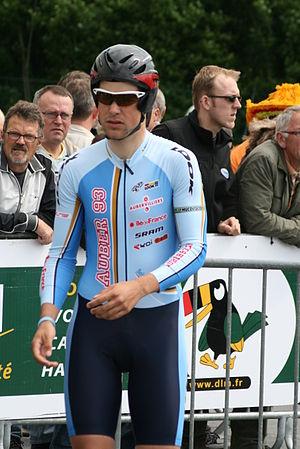
Tony Gallopin, durant les Quatre jours de Dunkerque 2009, à Douai
L'équipe cycliste Saint Michel-Auber 93 est une équipe française de cyclisme professionnel sur route. Elle a le statut d'équipe continentale depuis 2005. L'équipe a participé au Tour de France en 1996, 1997, 1998, 1999 et 2001. Elle a aussi été admise à courir le Tour d'Espagne en 2002.
Tony Gallopin, né le 24 mai 1988 à Dourdan, est un coureur cycliste français, membre de l'équipe AG2R La Mondiale depuis 2018. Il a fait ses débuts professionnels en 2008 au sein de l'équipe française Auber 93.